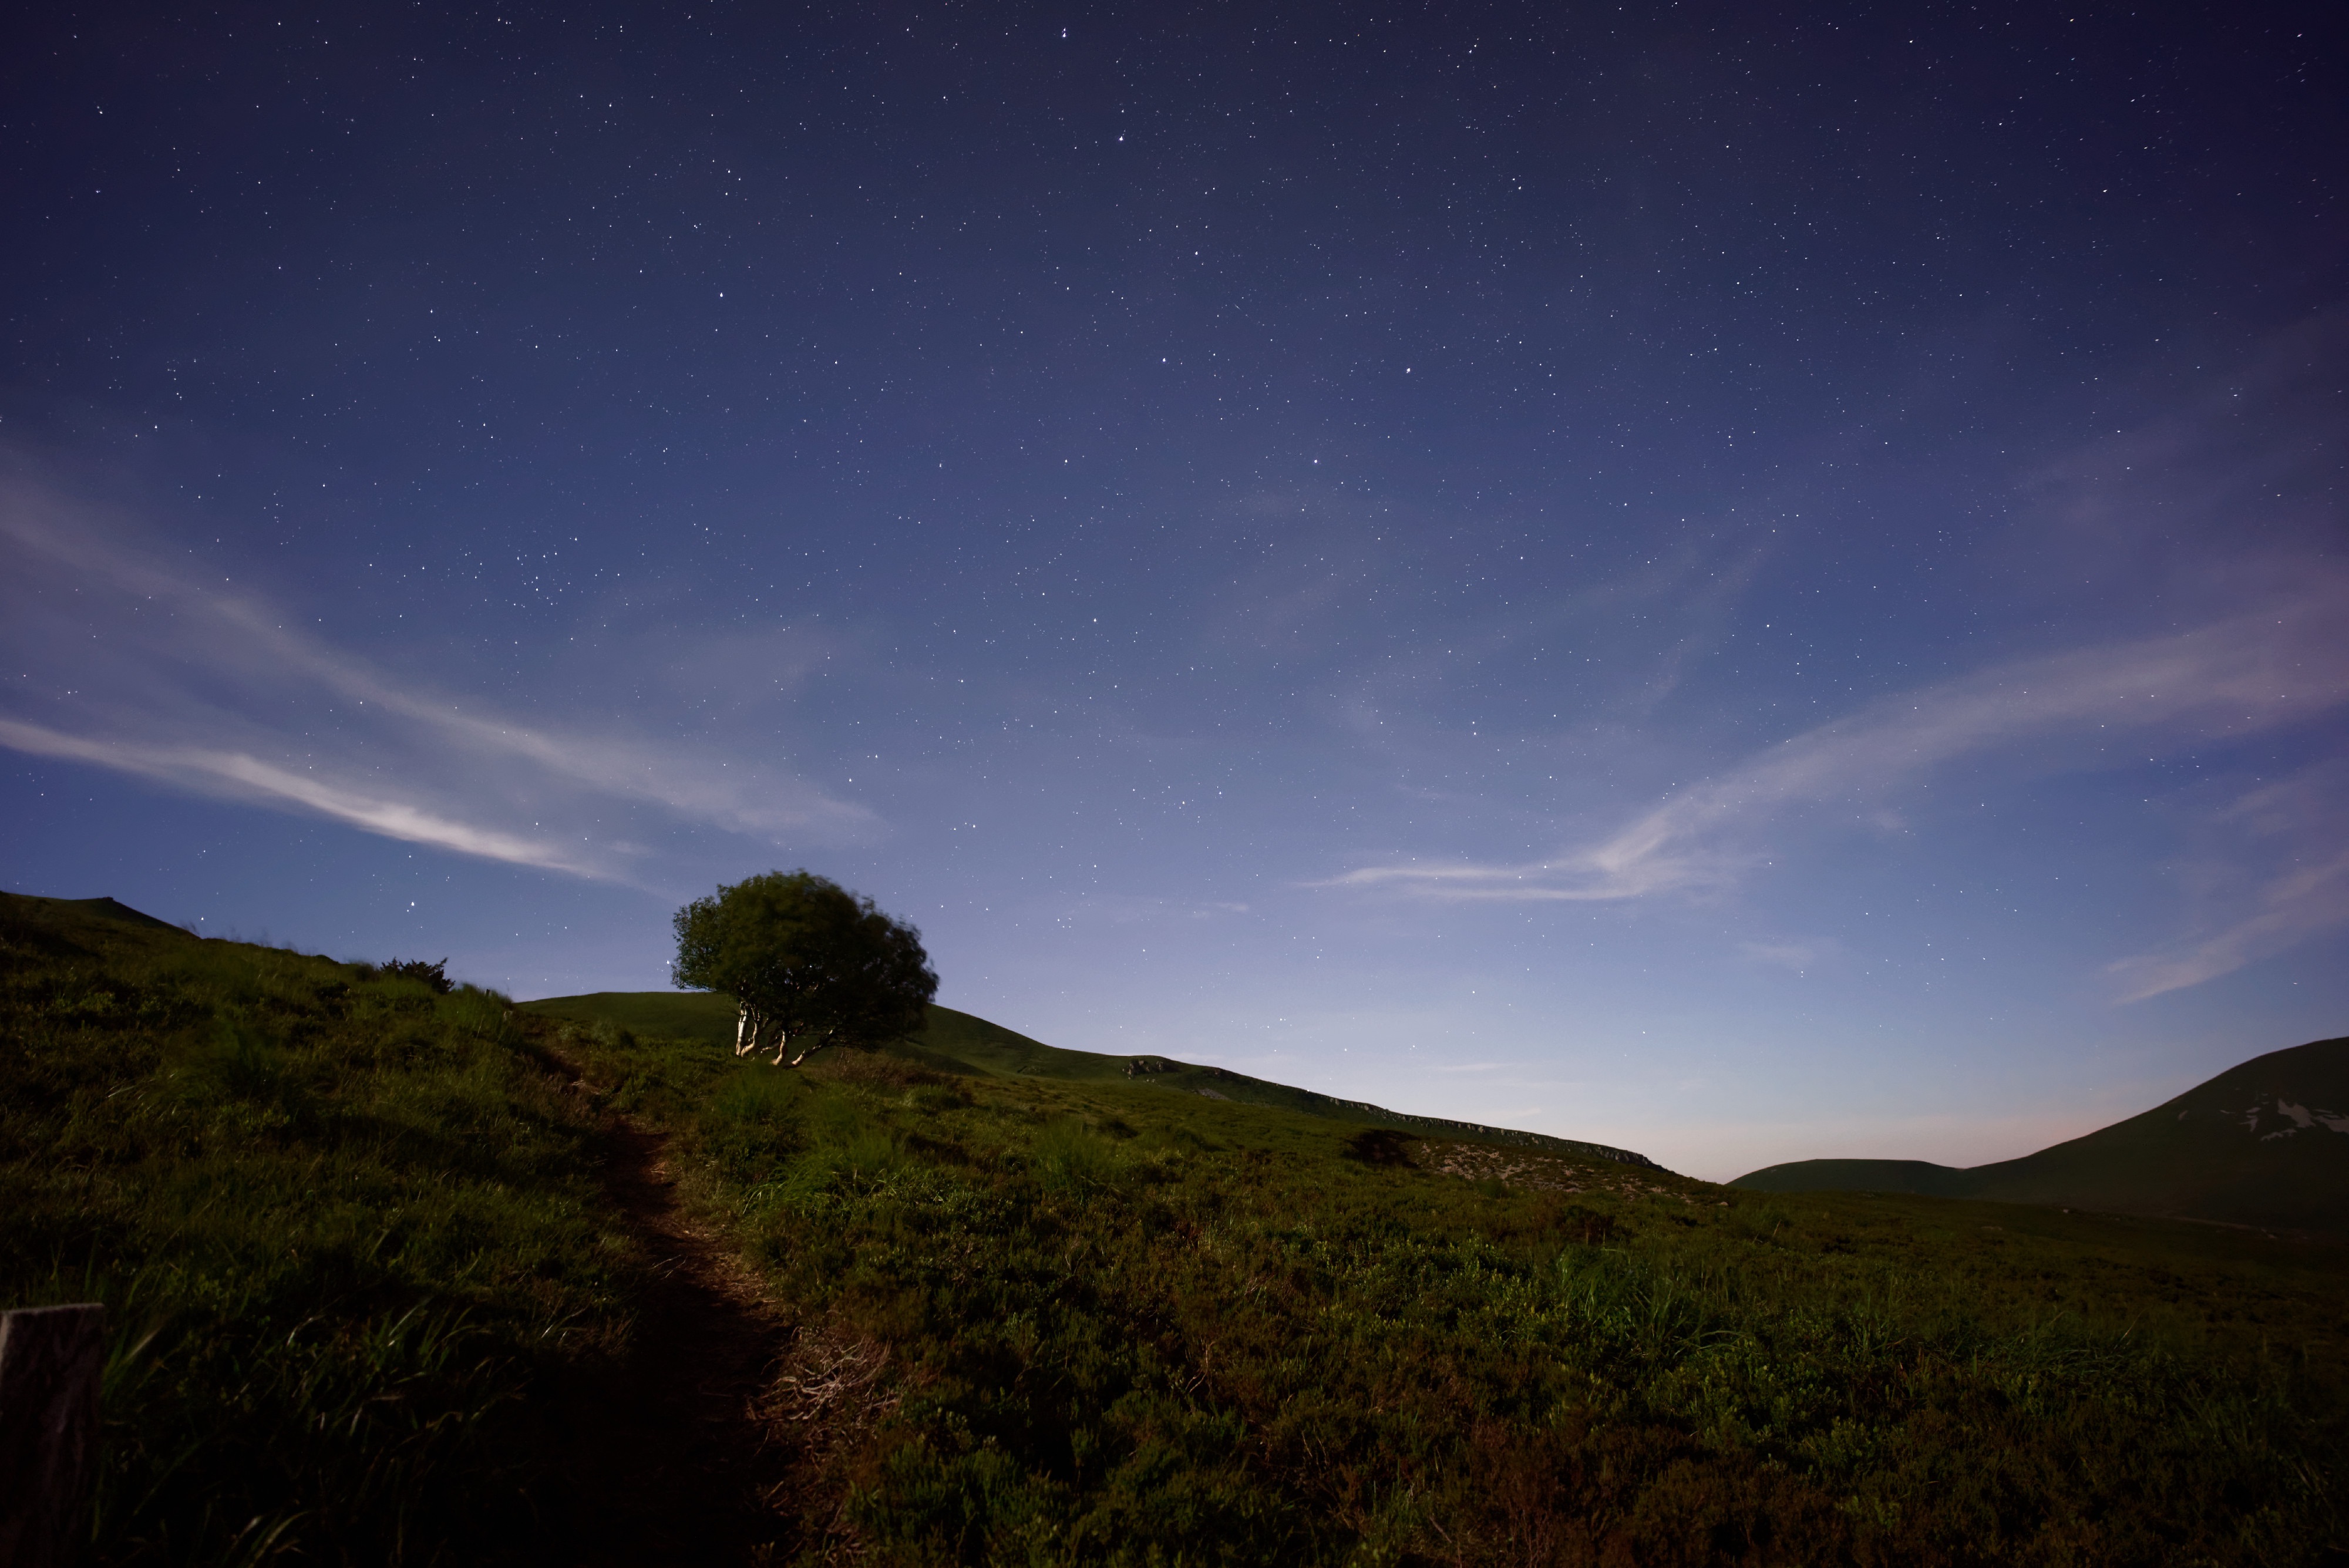
tree, nature, horizon, mountain, cloud, sky, night, sunlight, morning, star, hill, dawn, atmosphere, dusk, evening, darkness, moonlight, astronomical object, atmospheric phenomenon